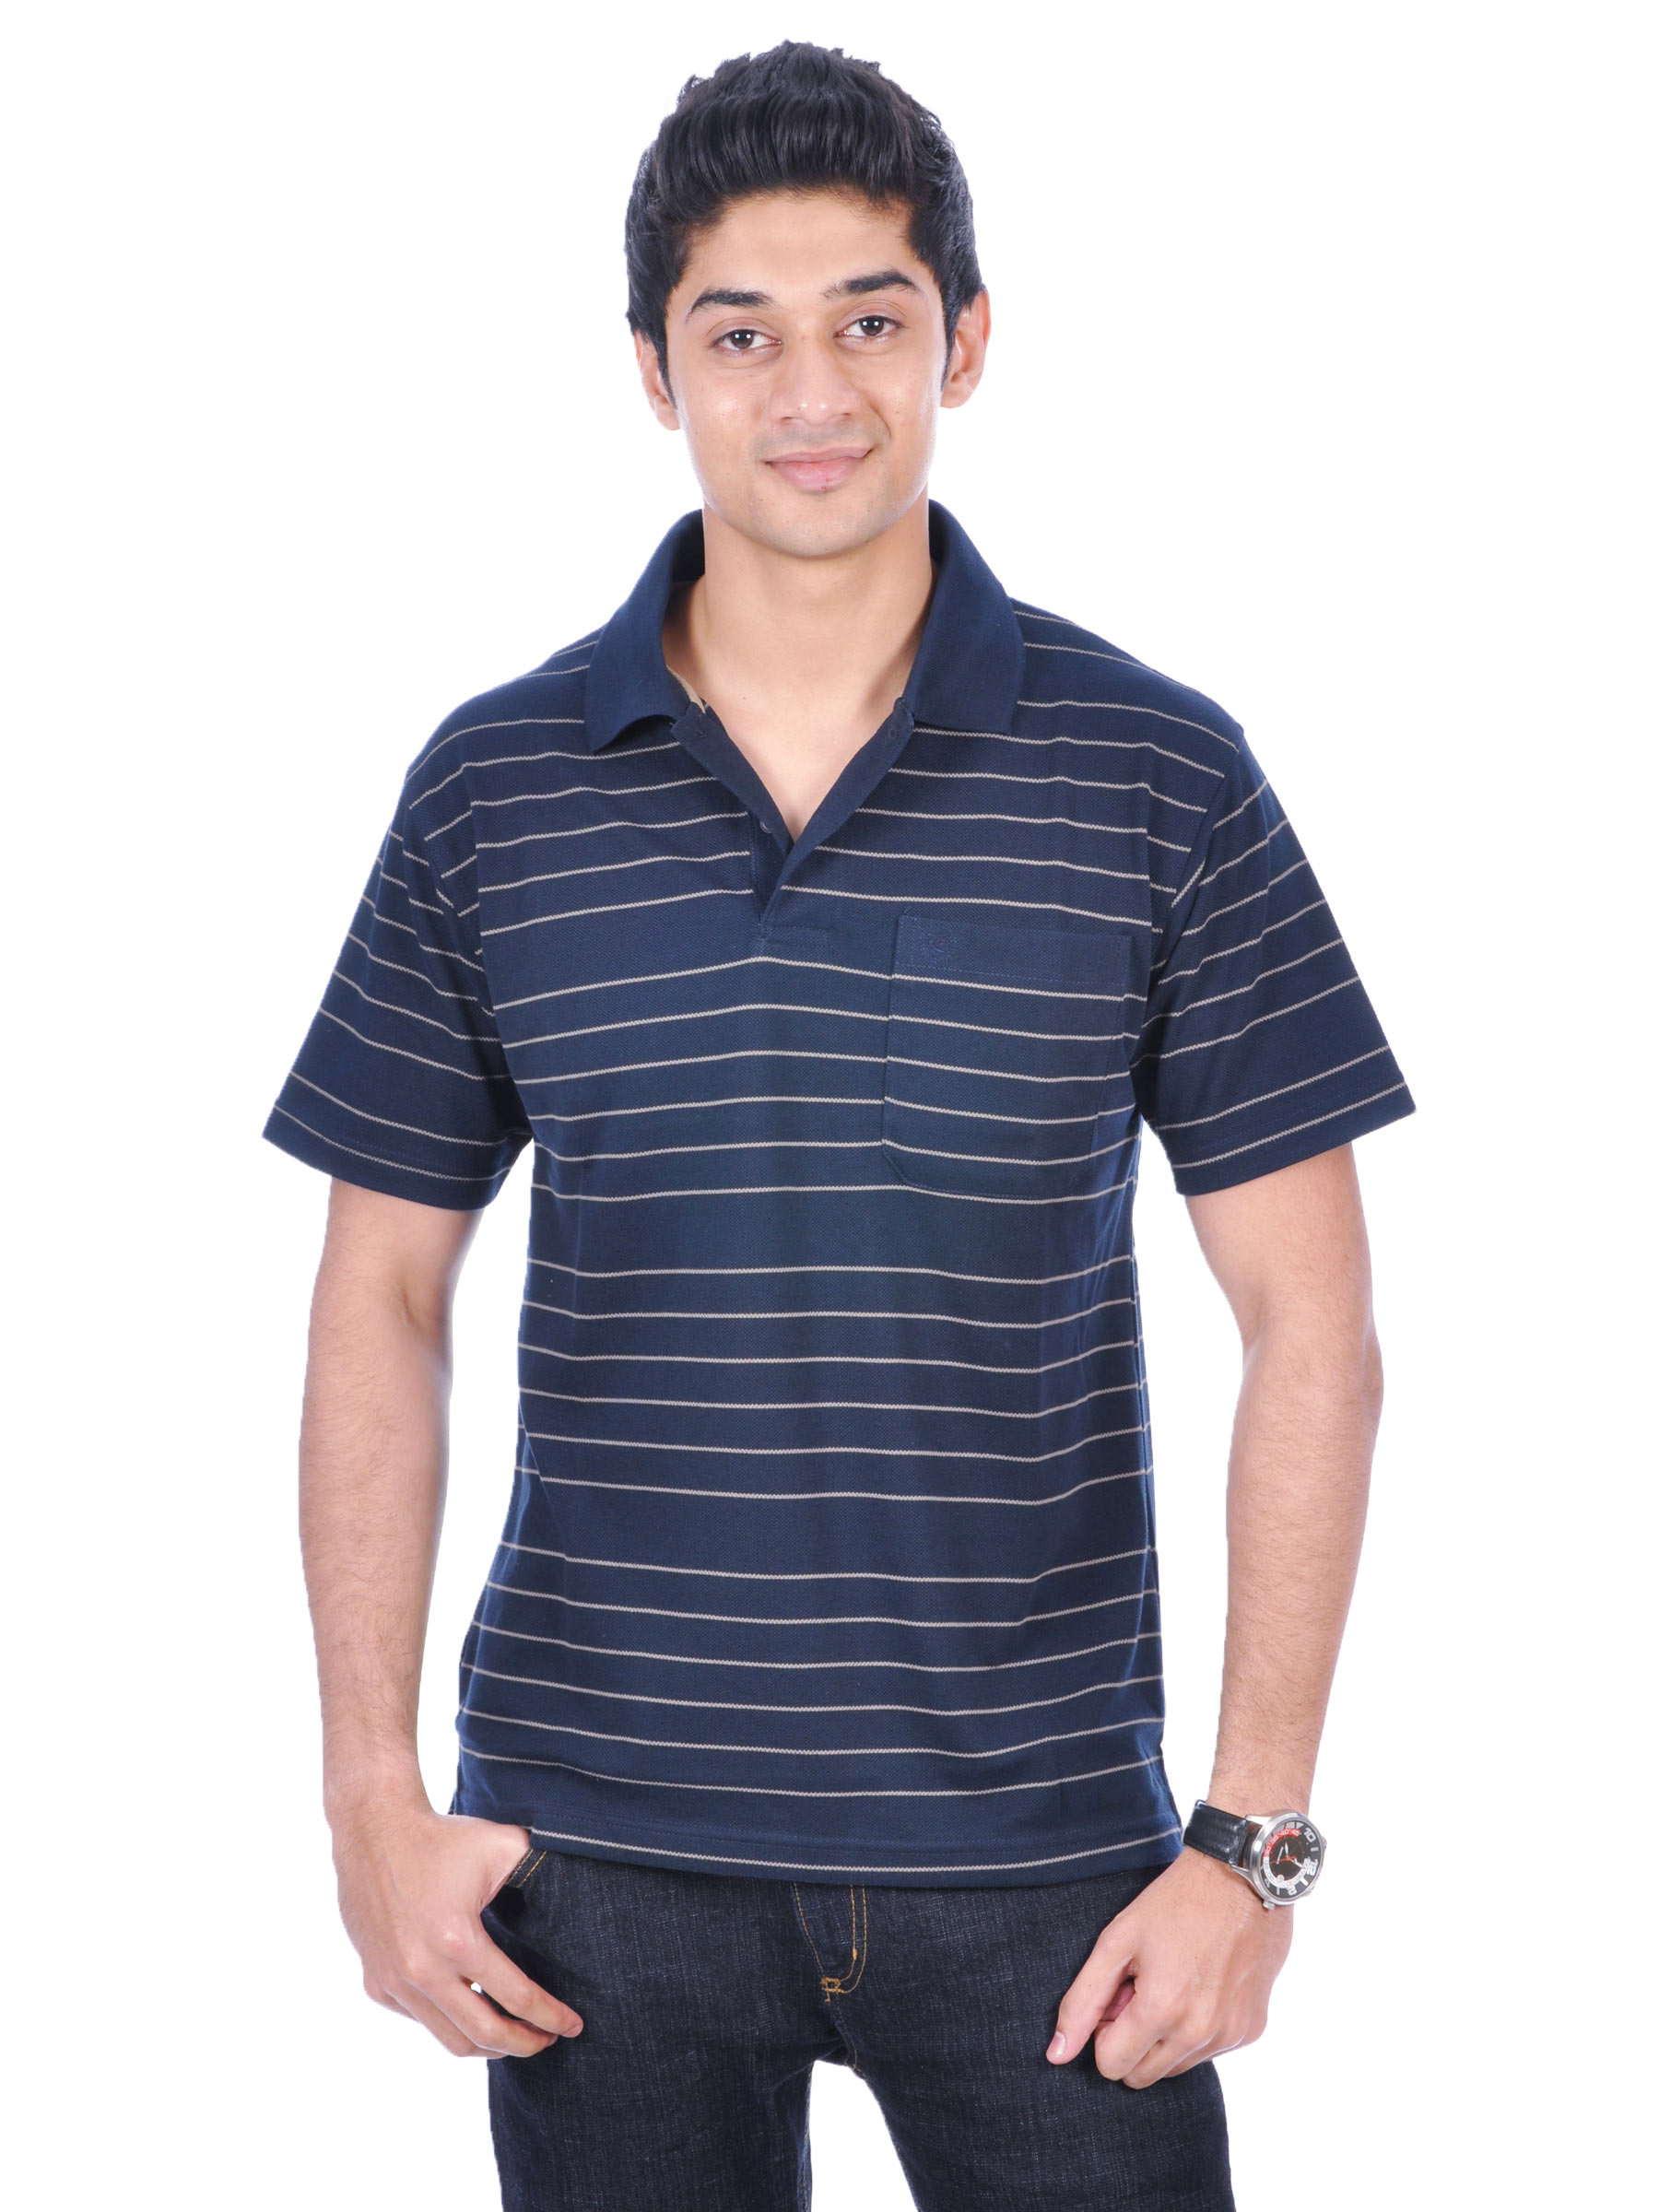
Classic Polo Men Navy Blue Polo Tshirts
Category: Apparel / Topwear / Tshirts
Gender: Men
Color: Navy Blue
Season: Fall 2011
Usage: Casual